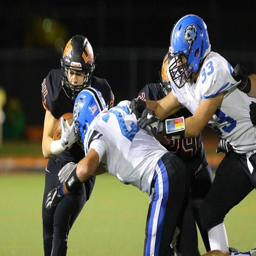
week - photos from the football game .